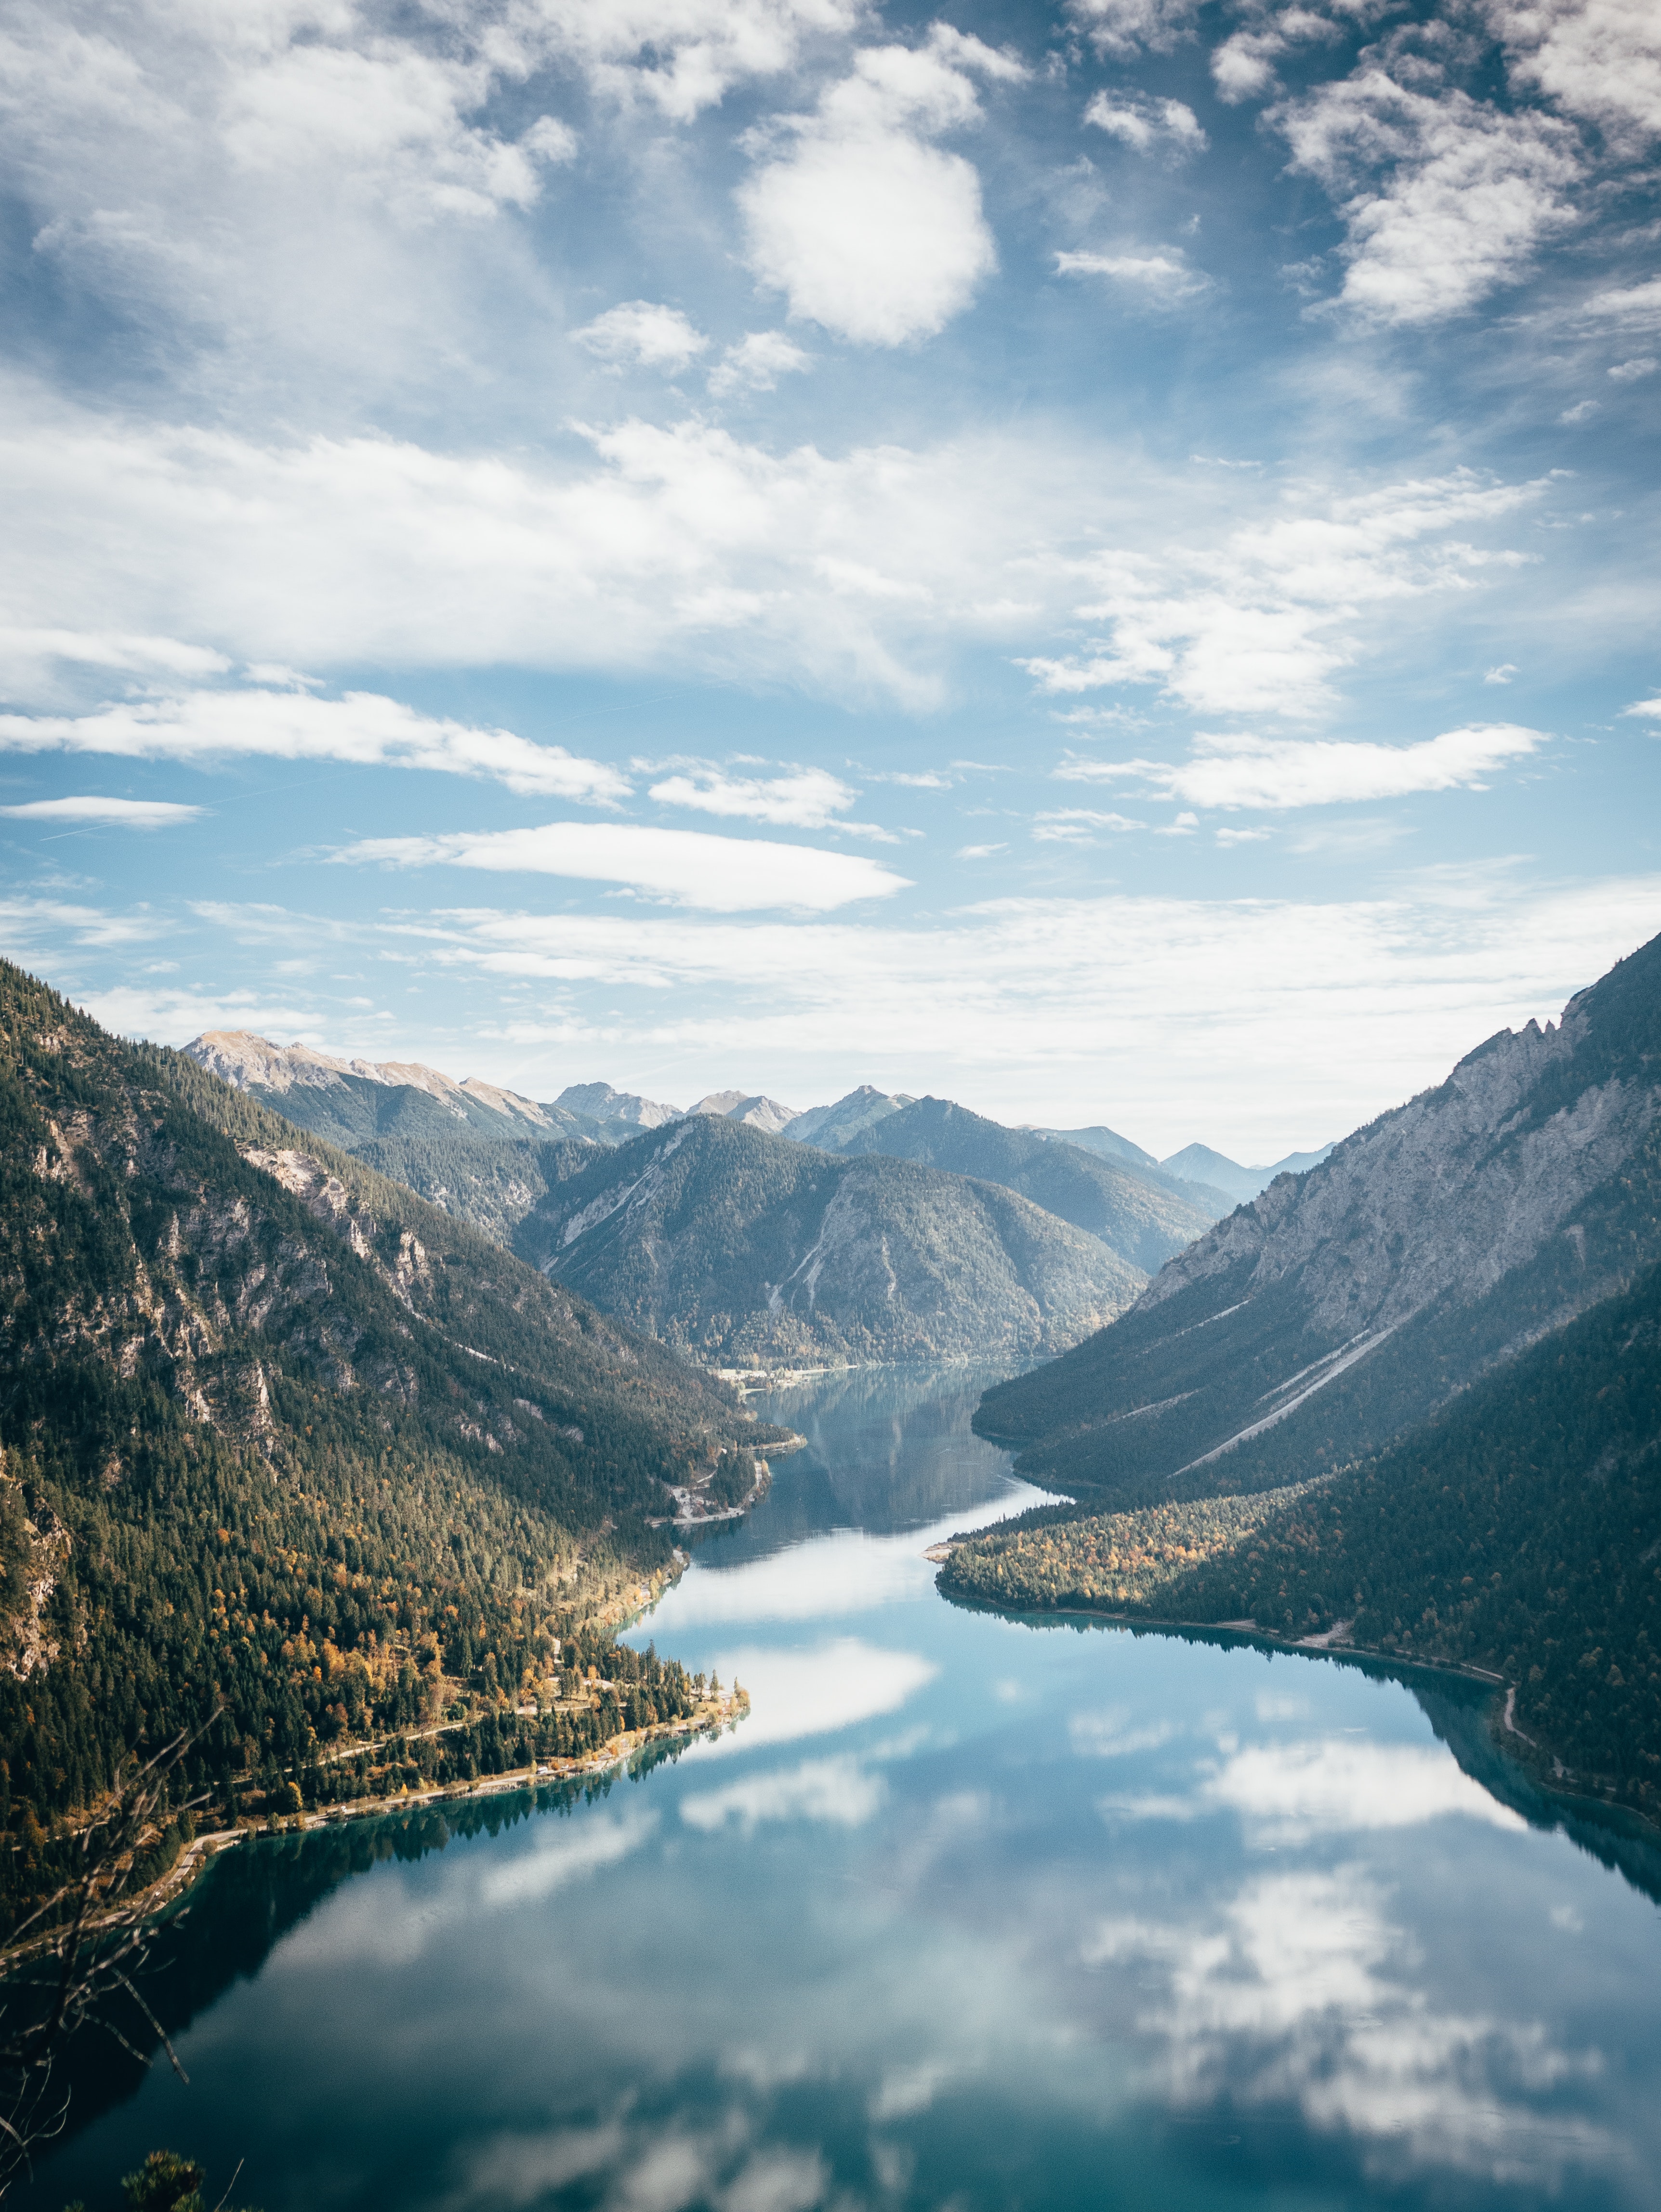
sky, mountainous landforms, mountain, highland, nature, water, water resources, fjord, blue, lake, cloud, mountain range, wilderness, natural landscape, reservoir, sound, fell, loch, alps, glacial lake, lake district, ridge, tarn, reflection, river, hill, valley, tree, landscape, hill station, bank, watercourse, mount scenery, national park, glacial landform, sea, inlet, vacation, crater lake, moraine, summit, meteorological phenomenon, road, ocean, mountain pass, terrain, tourism, channel